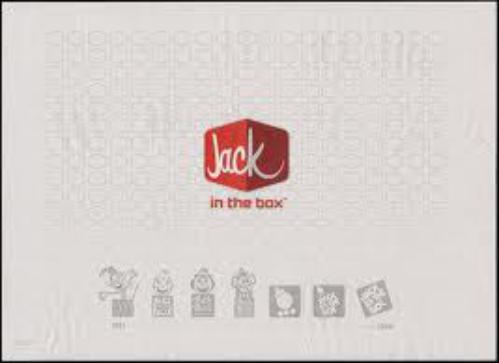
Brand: jack in the box
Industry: Food